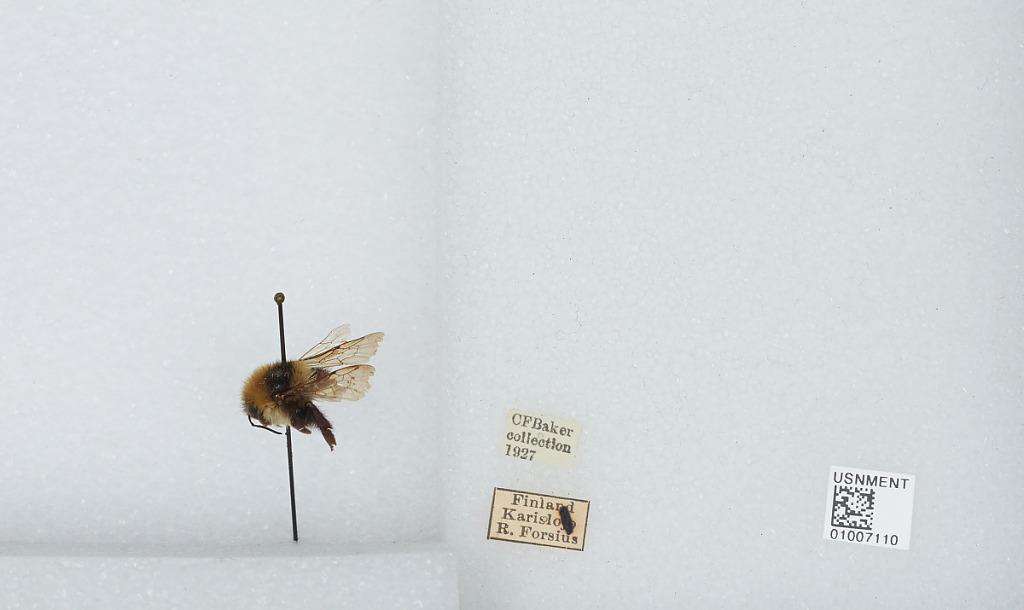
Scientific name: Bombus (Subterraneobombus) distinguendus Morawitz
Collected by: R. Forsius
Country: Finland
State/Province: Uusimaa
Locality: Lohja
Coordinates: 60.25, 24.07